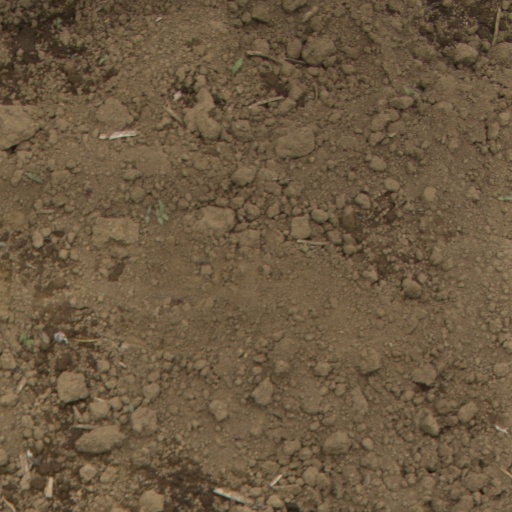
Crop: Jerusalem artichoke